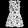
Label: Dress